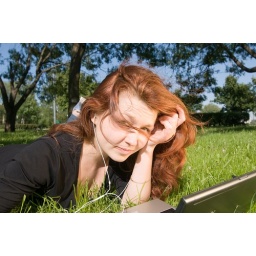
Beautiful girl listening to the music from her laptop in the park.